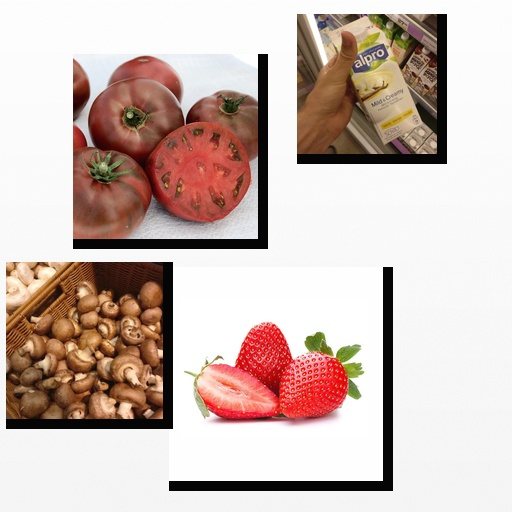
Food items: tomato, strawberry, vanilla_soyghurt, mushroom